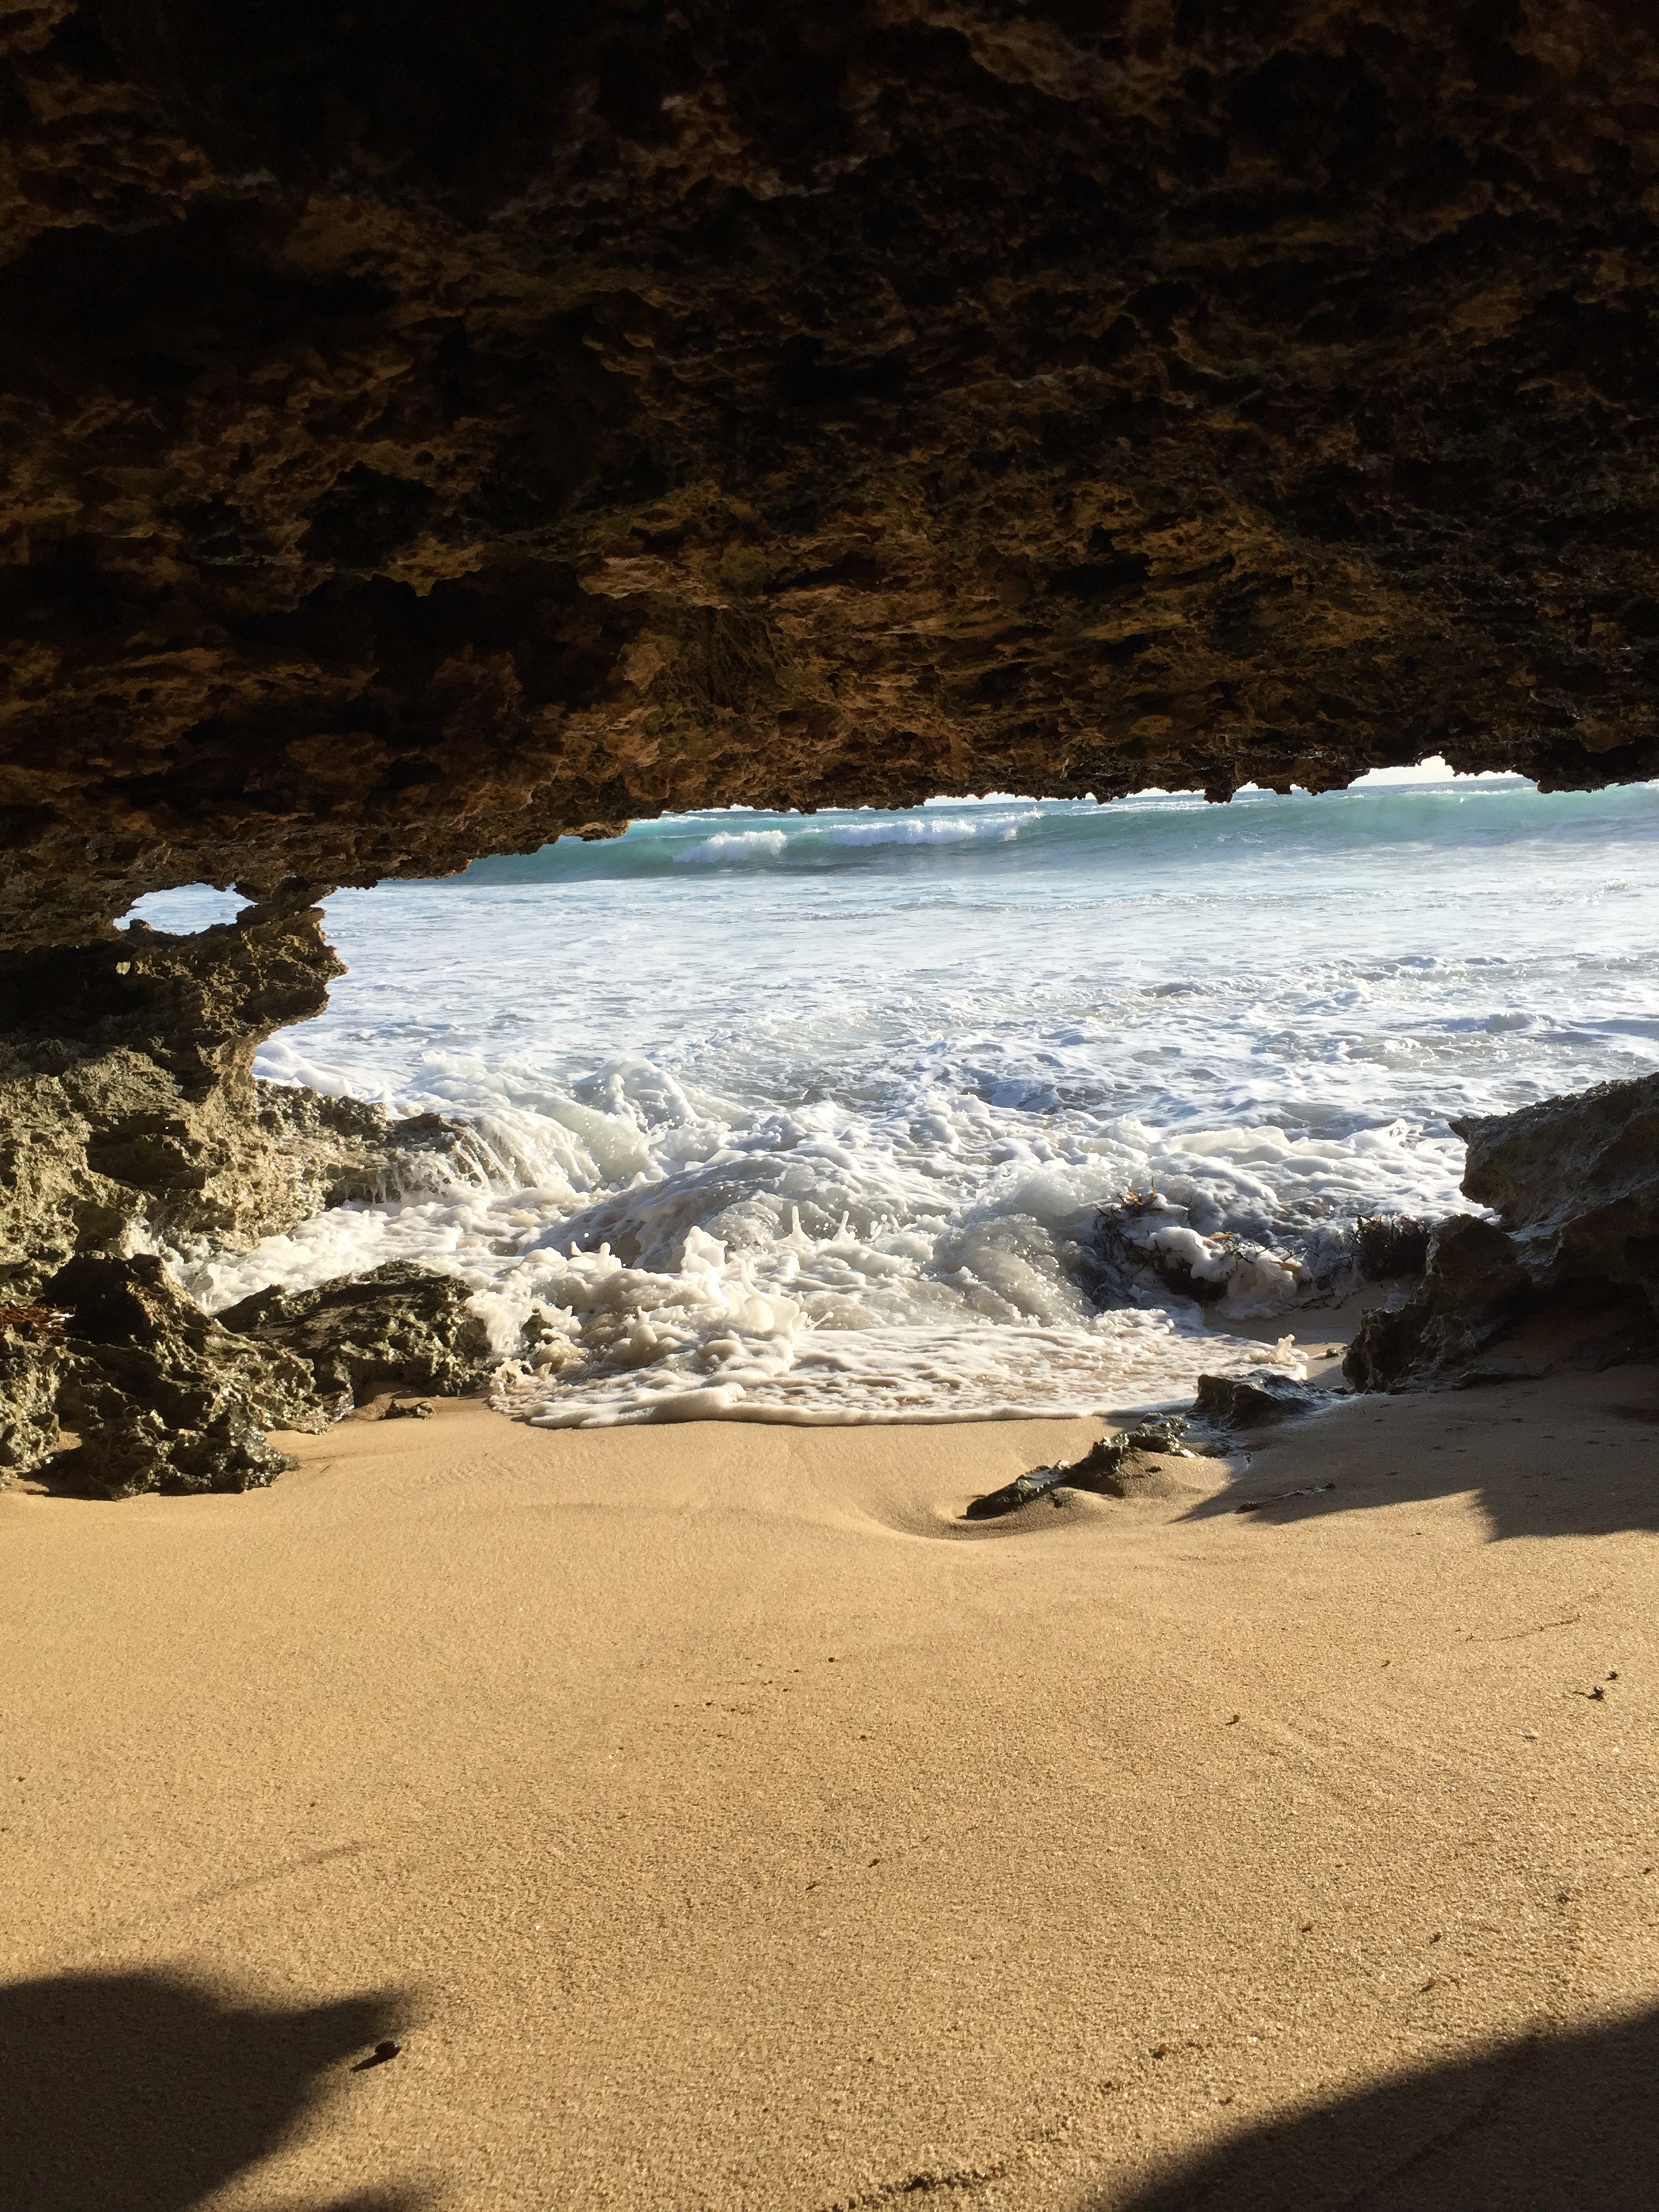
beach, landscape, sea, coast, water, nature, sand, rock, ocean, cloud, shore, wave, cliff, holiday, bay, terrain, material, body of water, enjoy, rocky coast, booked, wind wave